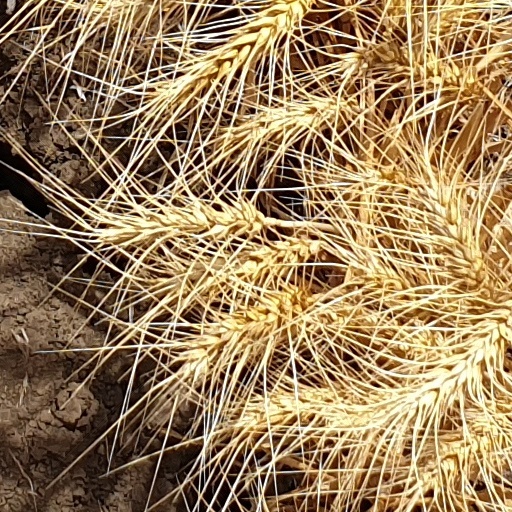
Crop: wheat